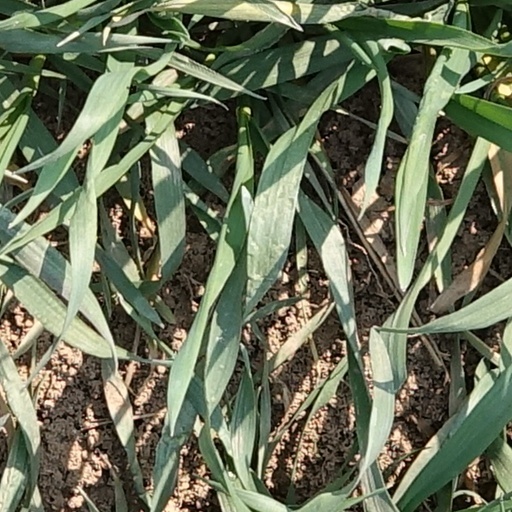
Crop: wheat